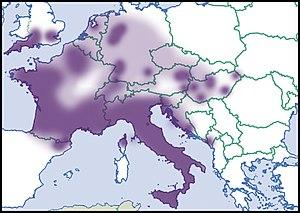
Repartition en Europe, niveau de connaissance de 2012. Description de la source en français Italiano: Distribuzione in Europa, livello di conoscenza del 2012. Descrizione della fonte in italiano Português: Distribuição na Europa, nível de conhecimento de 2012. Descrição da fonte em português Čeština: Distribuce v Evropě, úroveň znalostí v roce 2012 Polski: Dystrybucja w Europie, poziom wiedzy z 2012 roku Русский: Распространение в Европе, уровень знаний в 2012 году
Hygromia cinctella, l’Hélice carénée, ou Hélice cinctelle, est une espèce d'assez petits escargots de la famille des Hygromiidae, présente originellement dans la région méditerranéenne, et en expansion rapide en Europe.